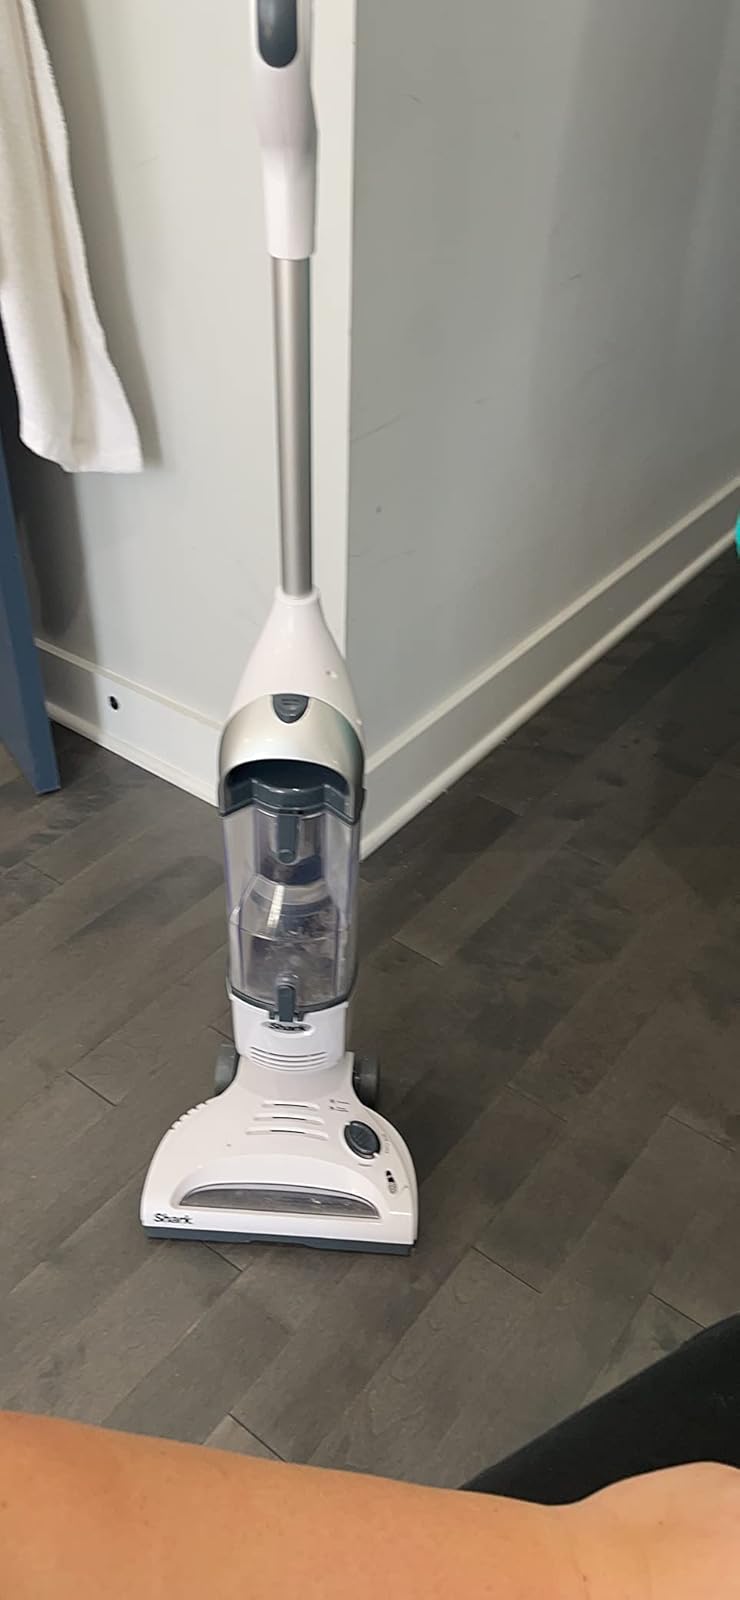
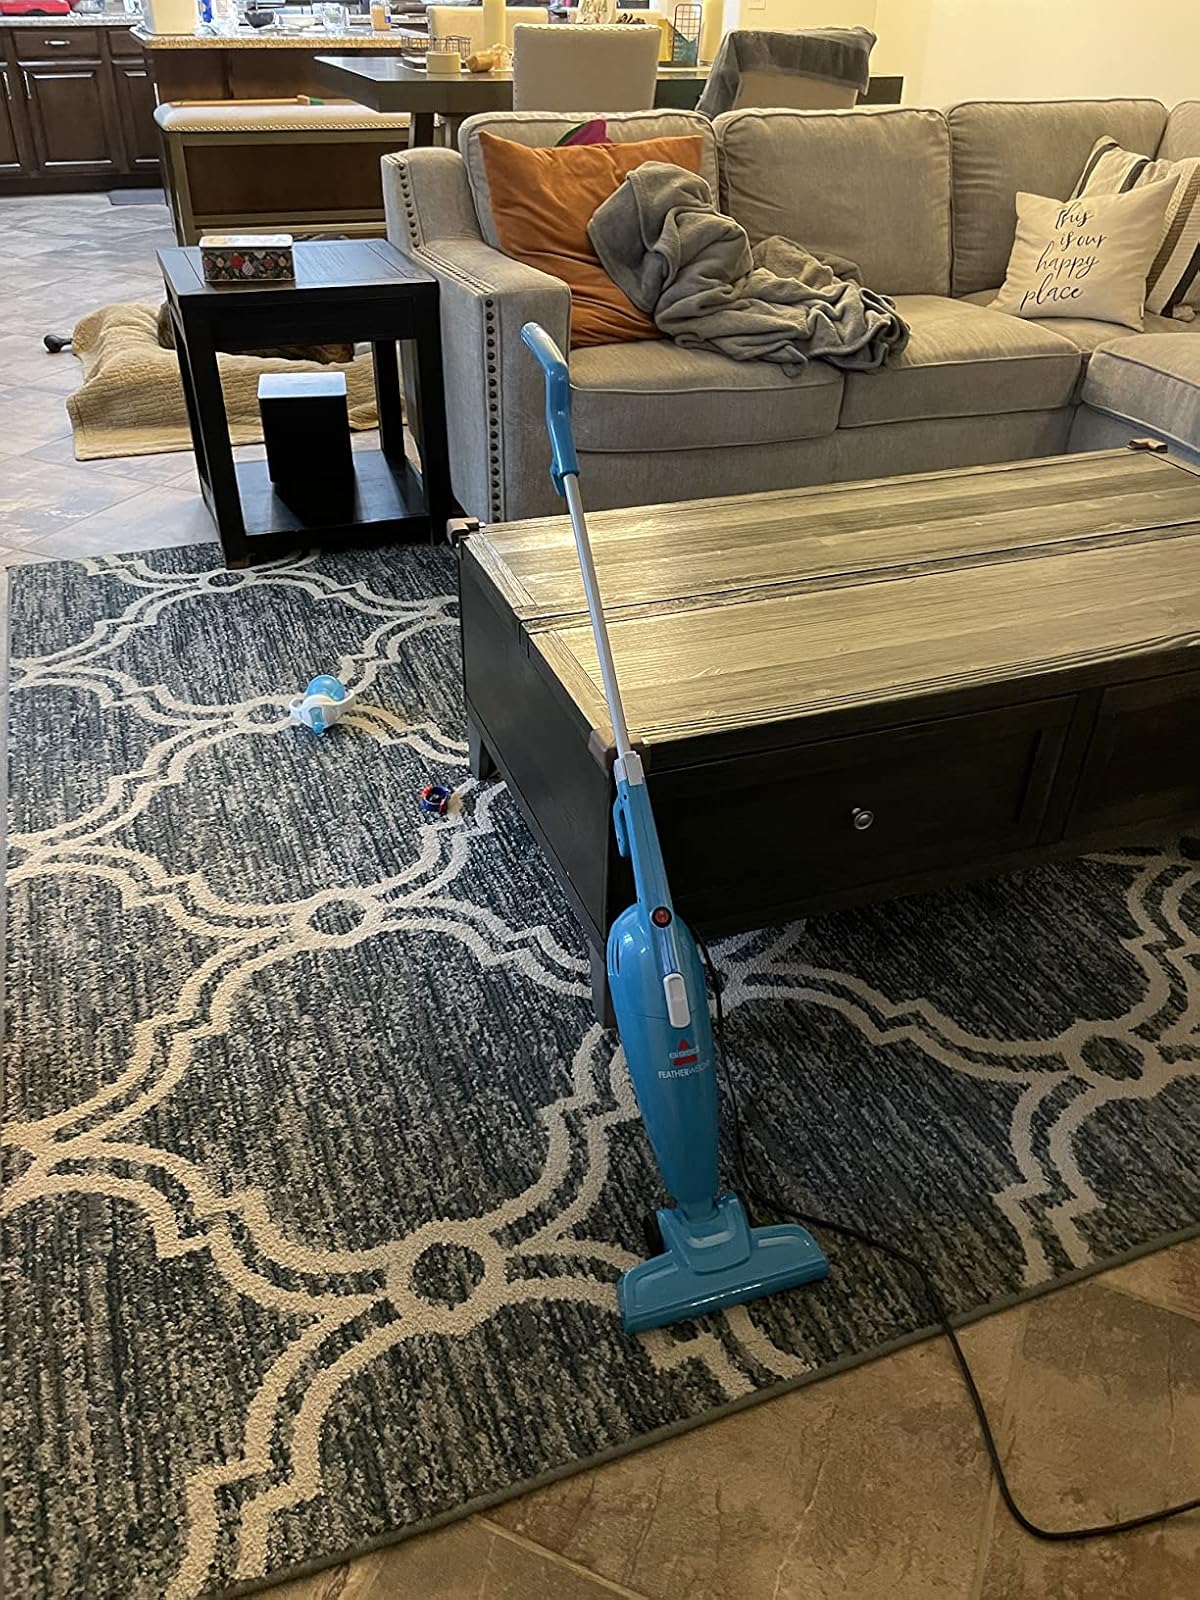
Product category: items_vacuum
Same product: no